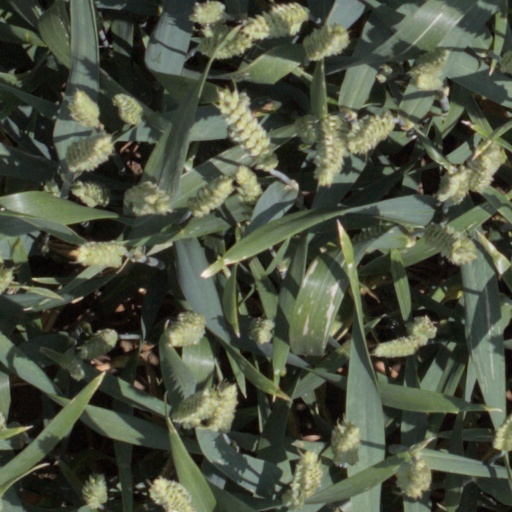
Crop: wheat